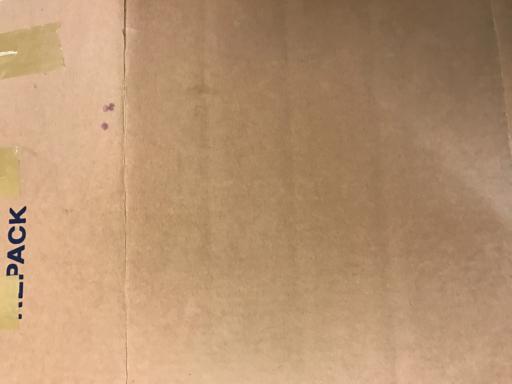
Waste category: cardboard